Paris Saint-Germain FC

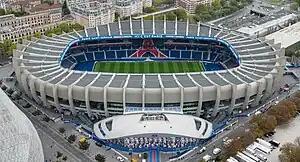
The Parc des Princes in October 2022.

The club's first crest was basically the same as the original Paris FC (PFC) logo. Having to merge and give birth to PSG using Stade Saint-Germain's stadium, the PFC crest kept its original design but the name below it changed from "Paris FC" to "Paris Saint-Germain Football Club." This badge consisted of a blue football with a red vessel inside it. The latter is a historic symbol of Paris and is present in the city's coat of arms. The name of the club was written below in red.